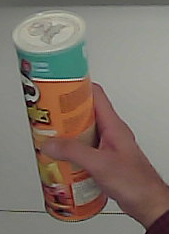
Product: pringles_paprika